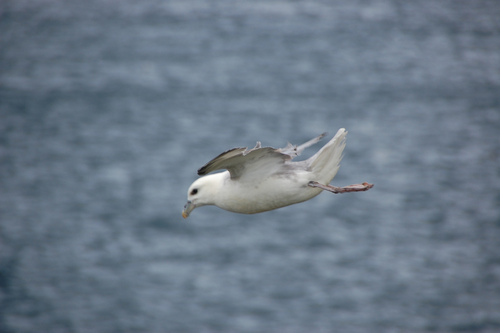
a large bird with white head, belly and tail, with dark gray wings, and pink tarsus and feet.
the bird has a small bill that is grey and yellow.
an all white colored bird with small black eyes.
the bird has a white overall color with tips of its coverts in black.
a medium sized white bird with a large body and head, but has a small off white beak.
this bird has wings that are grey with a white belly
this bird has wings that are white and has a yellow bill
this bird has wings that are grey and has a yellow bill
this bird is almost entirely white except for some gray and black on its wings.
a bird with white belly, breast and black and white wings and the bill is curved
Species: Northern Fulmar